Round the Twist

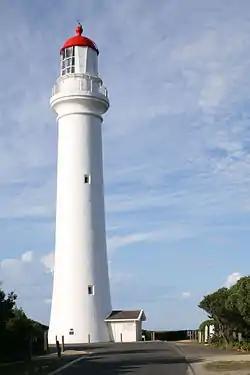
The Split Point Lighthouse was used for the exterior scenes of the Twist family's lighthouse home.

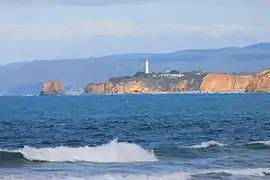
Panorama view of Aireys Inlet with lighthouse in background

The first series of "Round The Twist" went into pre-production in March 1989 and production began on 4 April and ran for 13 weeks. Filming took place at Melbourne Film Studios and the lighthouse on the Victorian coast.